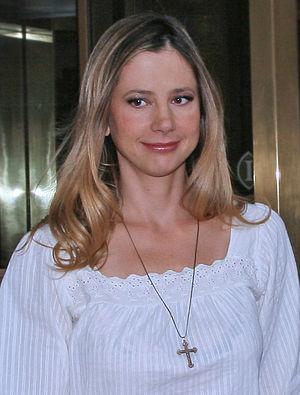
Mira Sorvino est une actrice et productrice américaine née le 28 septembre 1967 à Tenafly, dans le New Jersey.
L'affaire Harvey Weinstein est la révélation publique de harcèlements et d'agressions sexuelles commises par Harvey Weinstein, personnalité influente de l'industrie du cinéma américain.